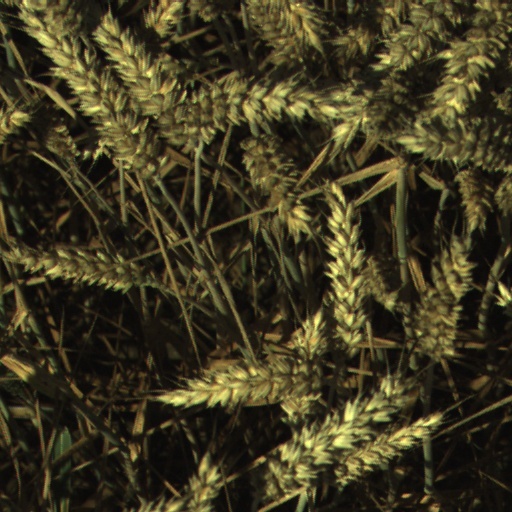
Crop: wheat